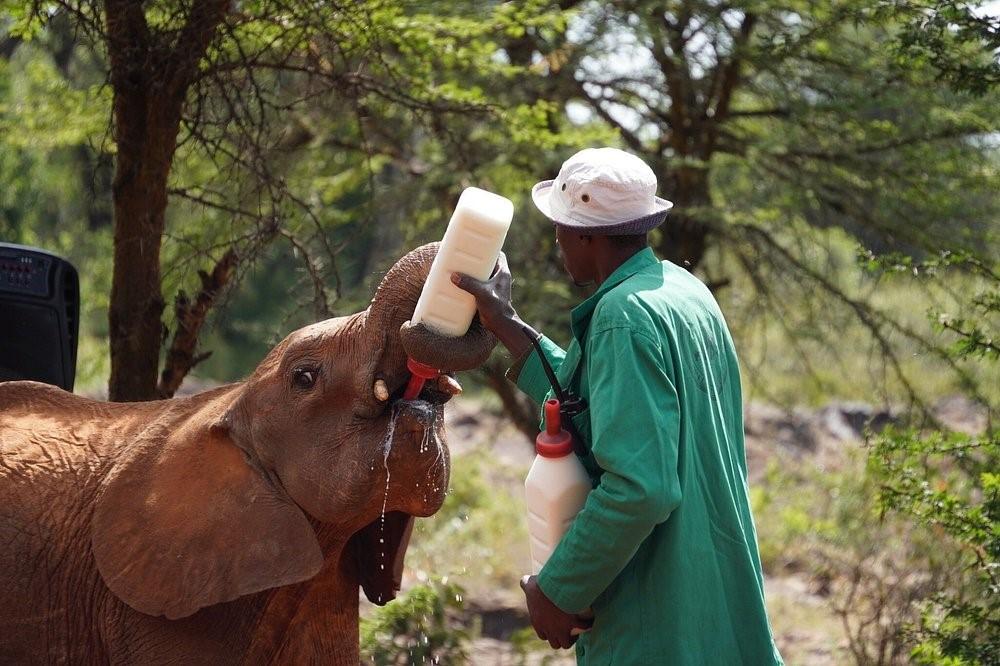
Wanyama wa porini, Tembo wakubwa wakiwa katika eneo la pori, mahali palipozungukwa na miti mingi, wakipatiwa chanjo na askari pori, aliyevalia sare za jeshi hilo, akitoa chanjo kwa wanyama hao.